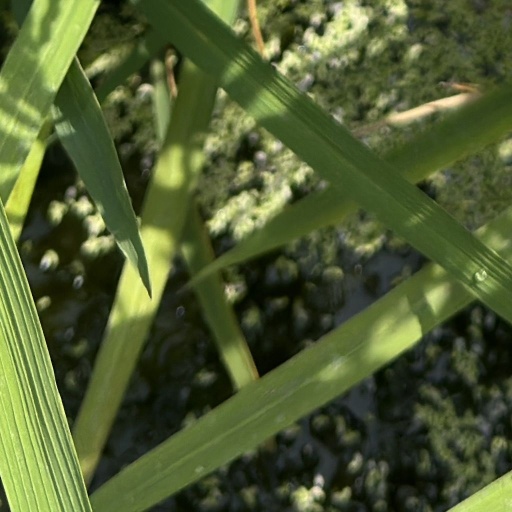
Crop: rice